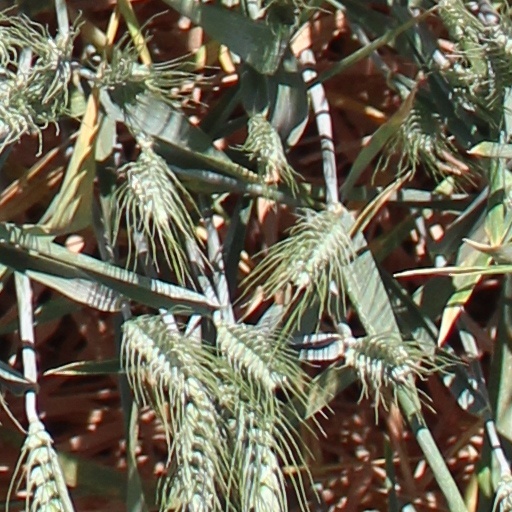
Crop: wheat